David Copperfield

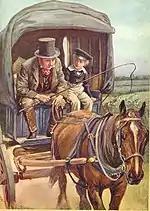
Barkis takes David to Yarmouth (Harold Copping)

It is because David has taken stock of his values and accepted the painful memories of Dora's death, that he is finally ready to go beyond his emotional blindness and recognize his love for Agnes Wickfield, the one he already has called the "true heroine" of the novel to which he gives his name. Paul Davis writes that Agnes is surrounded by an aura of sanctity worthy of a stained glass window, that she is more a consciousness or an ideal than a person, that, certainly, she brings the loving discipline and responsibility of which the hero needs, but lacks the charm and human qualities that made Dora so attractive. Adrienne E Gavin, nuancing the point, writes that she is neither more nor less caricature than other young women in the hero's life: if Emily is a stereotype of the "lost woman" and Dora of "woman-child", Agnes is that of "ideal Victorian woman", which necessarily limits, for her as for the others, the possibilities of evolution, the only change available from a loving and devoted daughter to a loving and devoted wife.